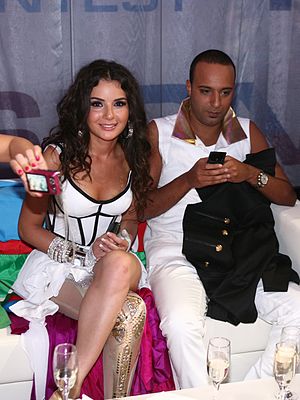
Aysel Teymurzadeh
Aysel Teymurzadeh til venstre
Aysel Teymurzadeh er en sangerinde fra Aserbajdsjan. Hun repræsenterede Aserbajdsjan i Eurovision Song Contest 2009.